Contact angle

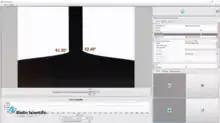
Single-fiber meniscus contact angle measurement.

An optical variation of the single-fiber Wilhelmy method. Instead of measuring with a balance, the shape of the meniscus on the fiber is directly imaged using a high resolution camera. Automated meniscus shape fitting can then directly measure the static, advancing or receding contact angle on the fiber.